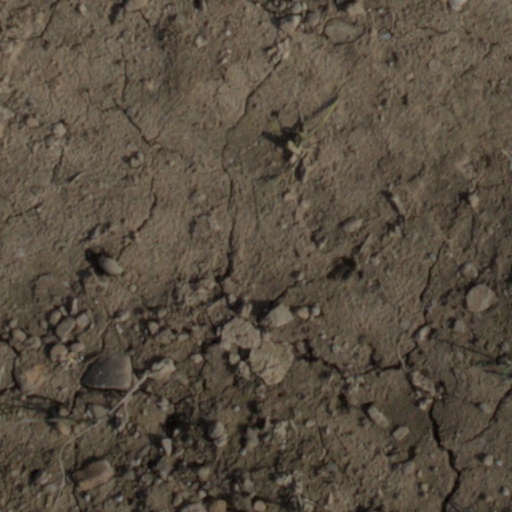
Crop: wheat